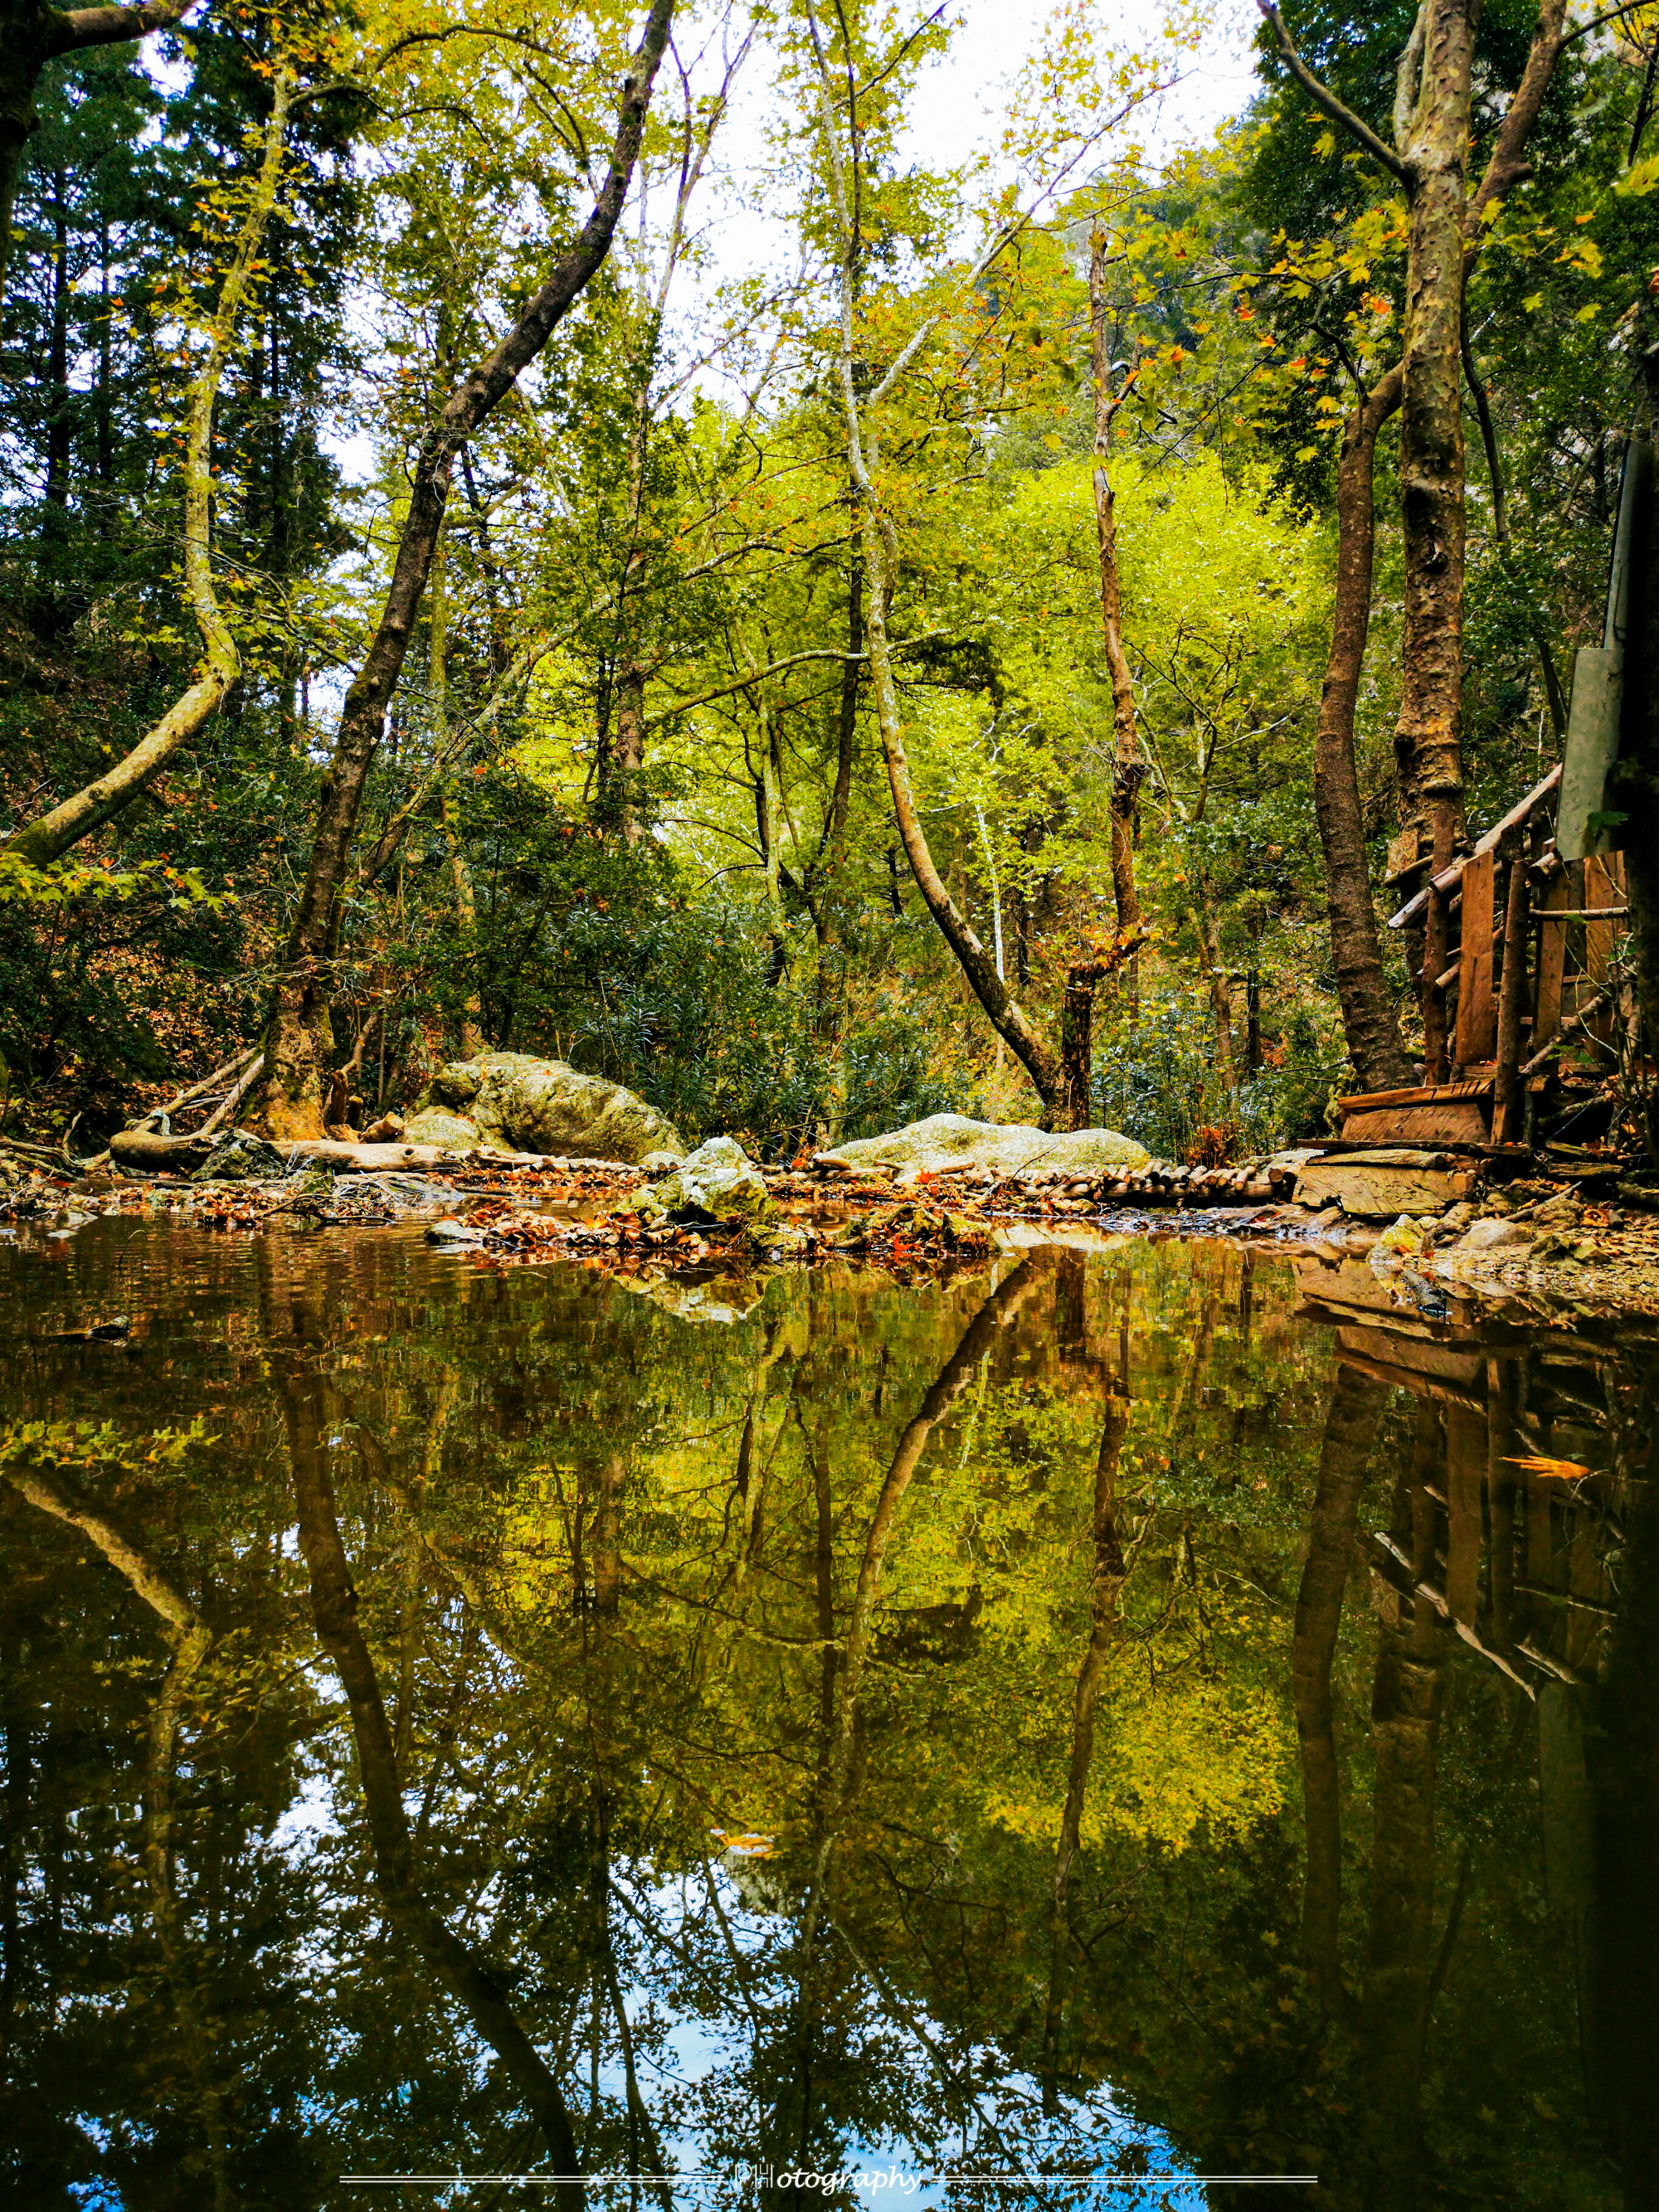
samos, greece, Potami, water, water resources, plant, sky, natural landscape, tree, fluvial landforms of streams, wood, trunk, terrestrial plant, lake, lacustrine plain, bank, riparian zone, grass, deciduous, landscape, Tints and shades, symmetry, wetland, creek, grove, wildlife, temperate broadleaf and mixed forest, forest, spring, reservoir, woodland, spruce fir forest, reflection, garden, stream, riparian forest, jungle, marsh, bog, pond, Northern hardwood forest, floodplain, larch, tropical and subtropical coniferous forests, old growth forest, temperate coniferous forest, conifer, valdivian temperate rain forest, People in nature, rainforest, swamp, plant stem, bayou, loch, autumn, tarn